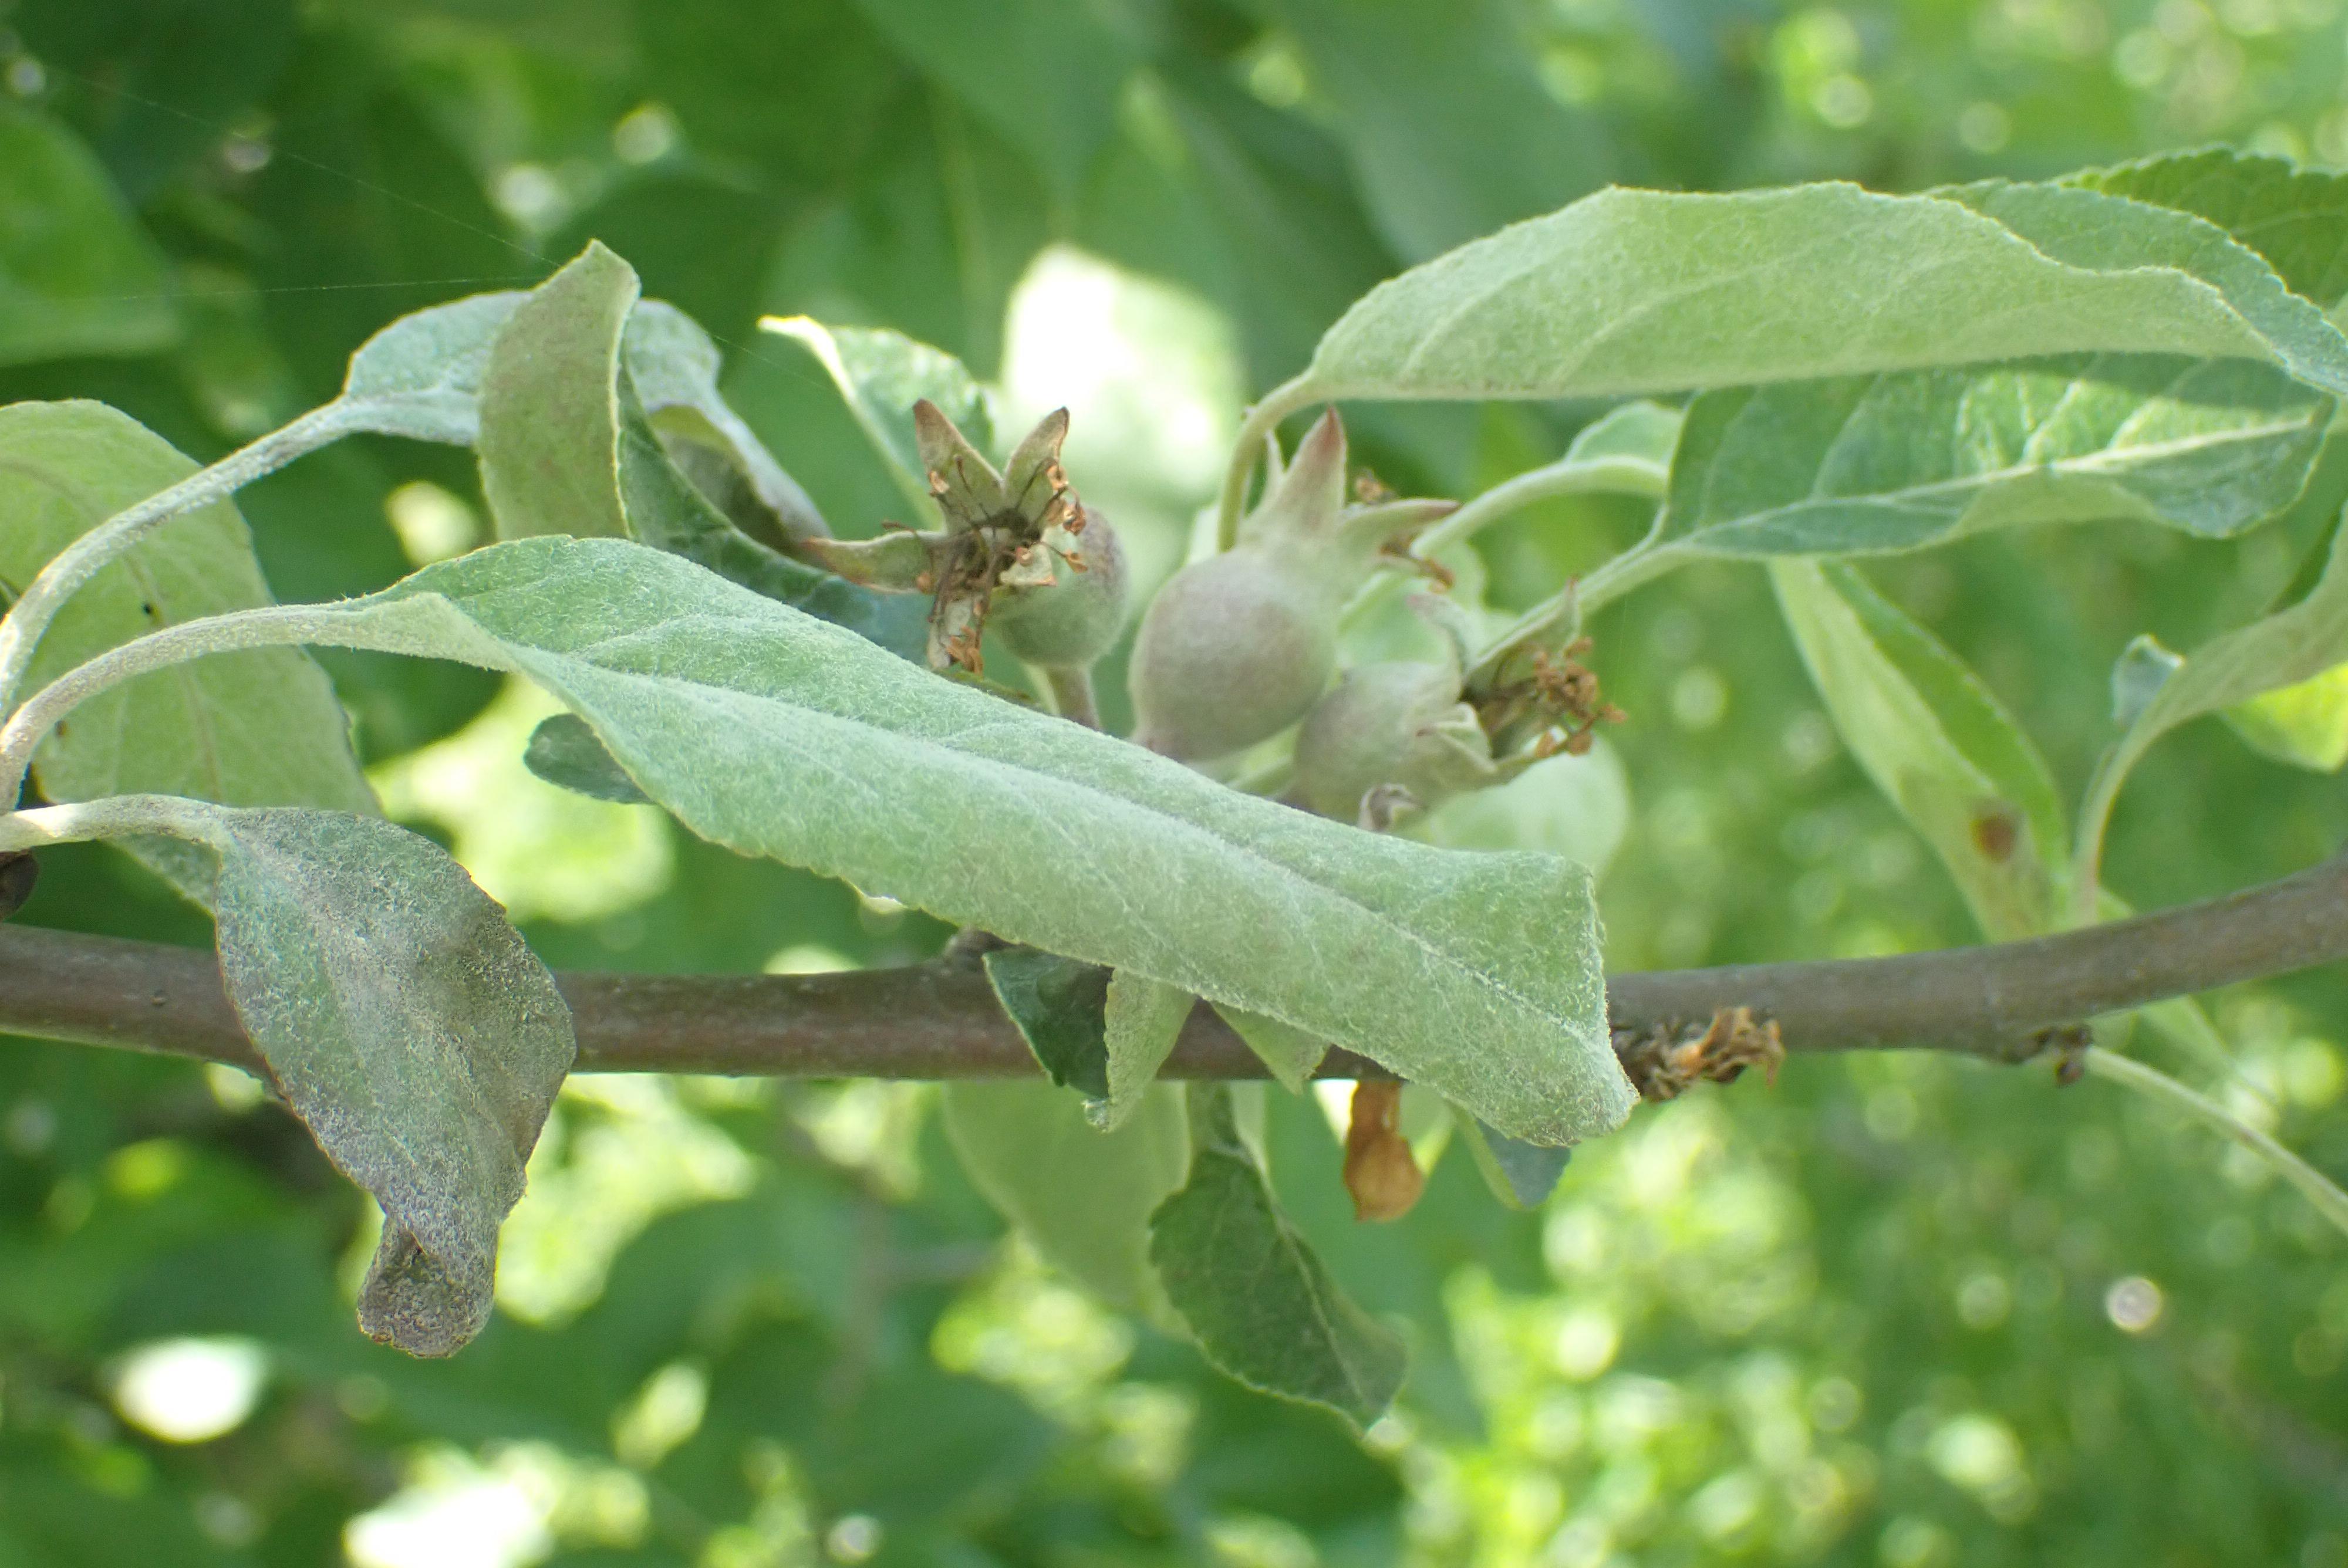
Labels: powdery_mildew